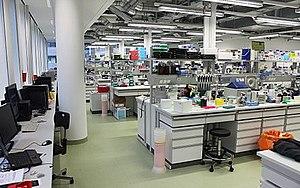
Laboratoire de l’IMP. Jusqu'à trois groupes de recherche partagent un laboratoire de manière à soutenir la communication et les échanges..
L’Institut de recherche en biologie moléculaire est un organisme de recherche biomédicale qui mène des recherches fondamentales axées sur les applications dans le domaine des sciences de la vie moléculaire.